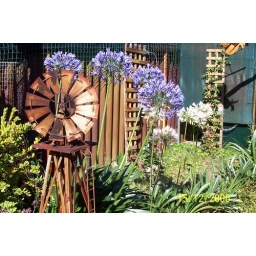
blue and white aggies in our garden